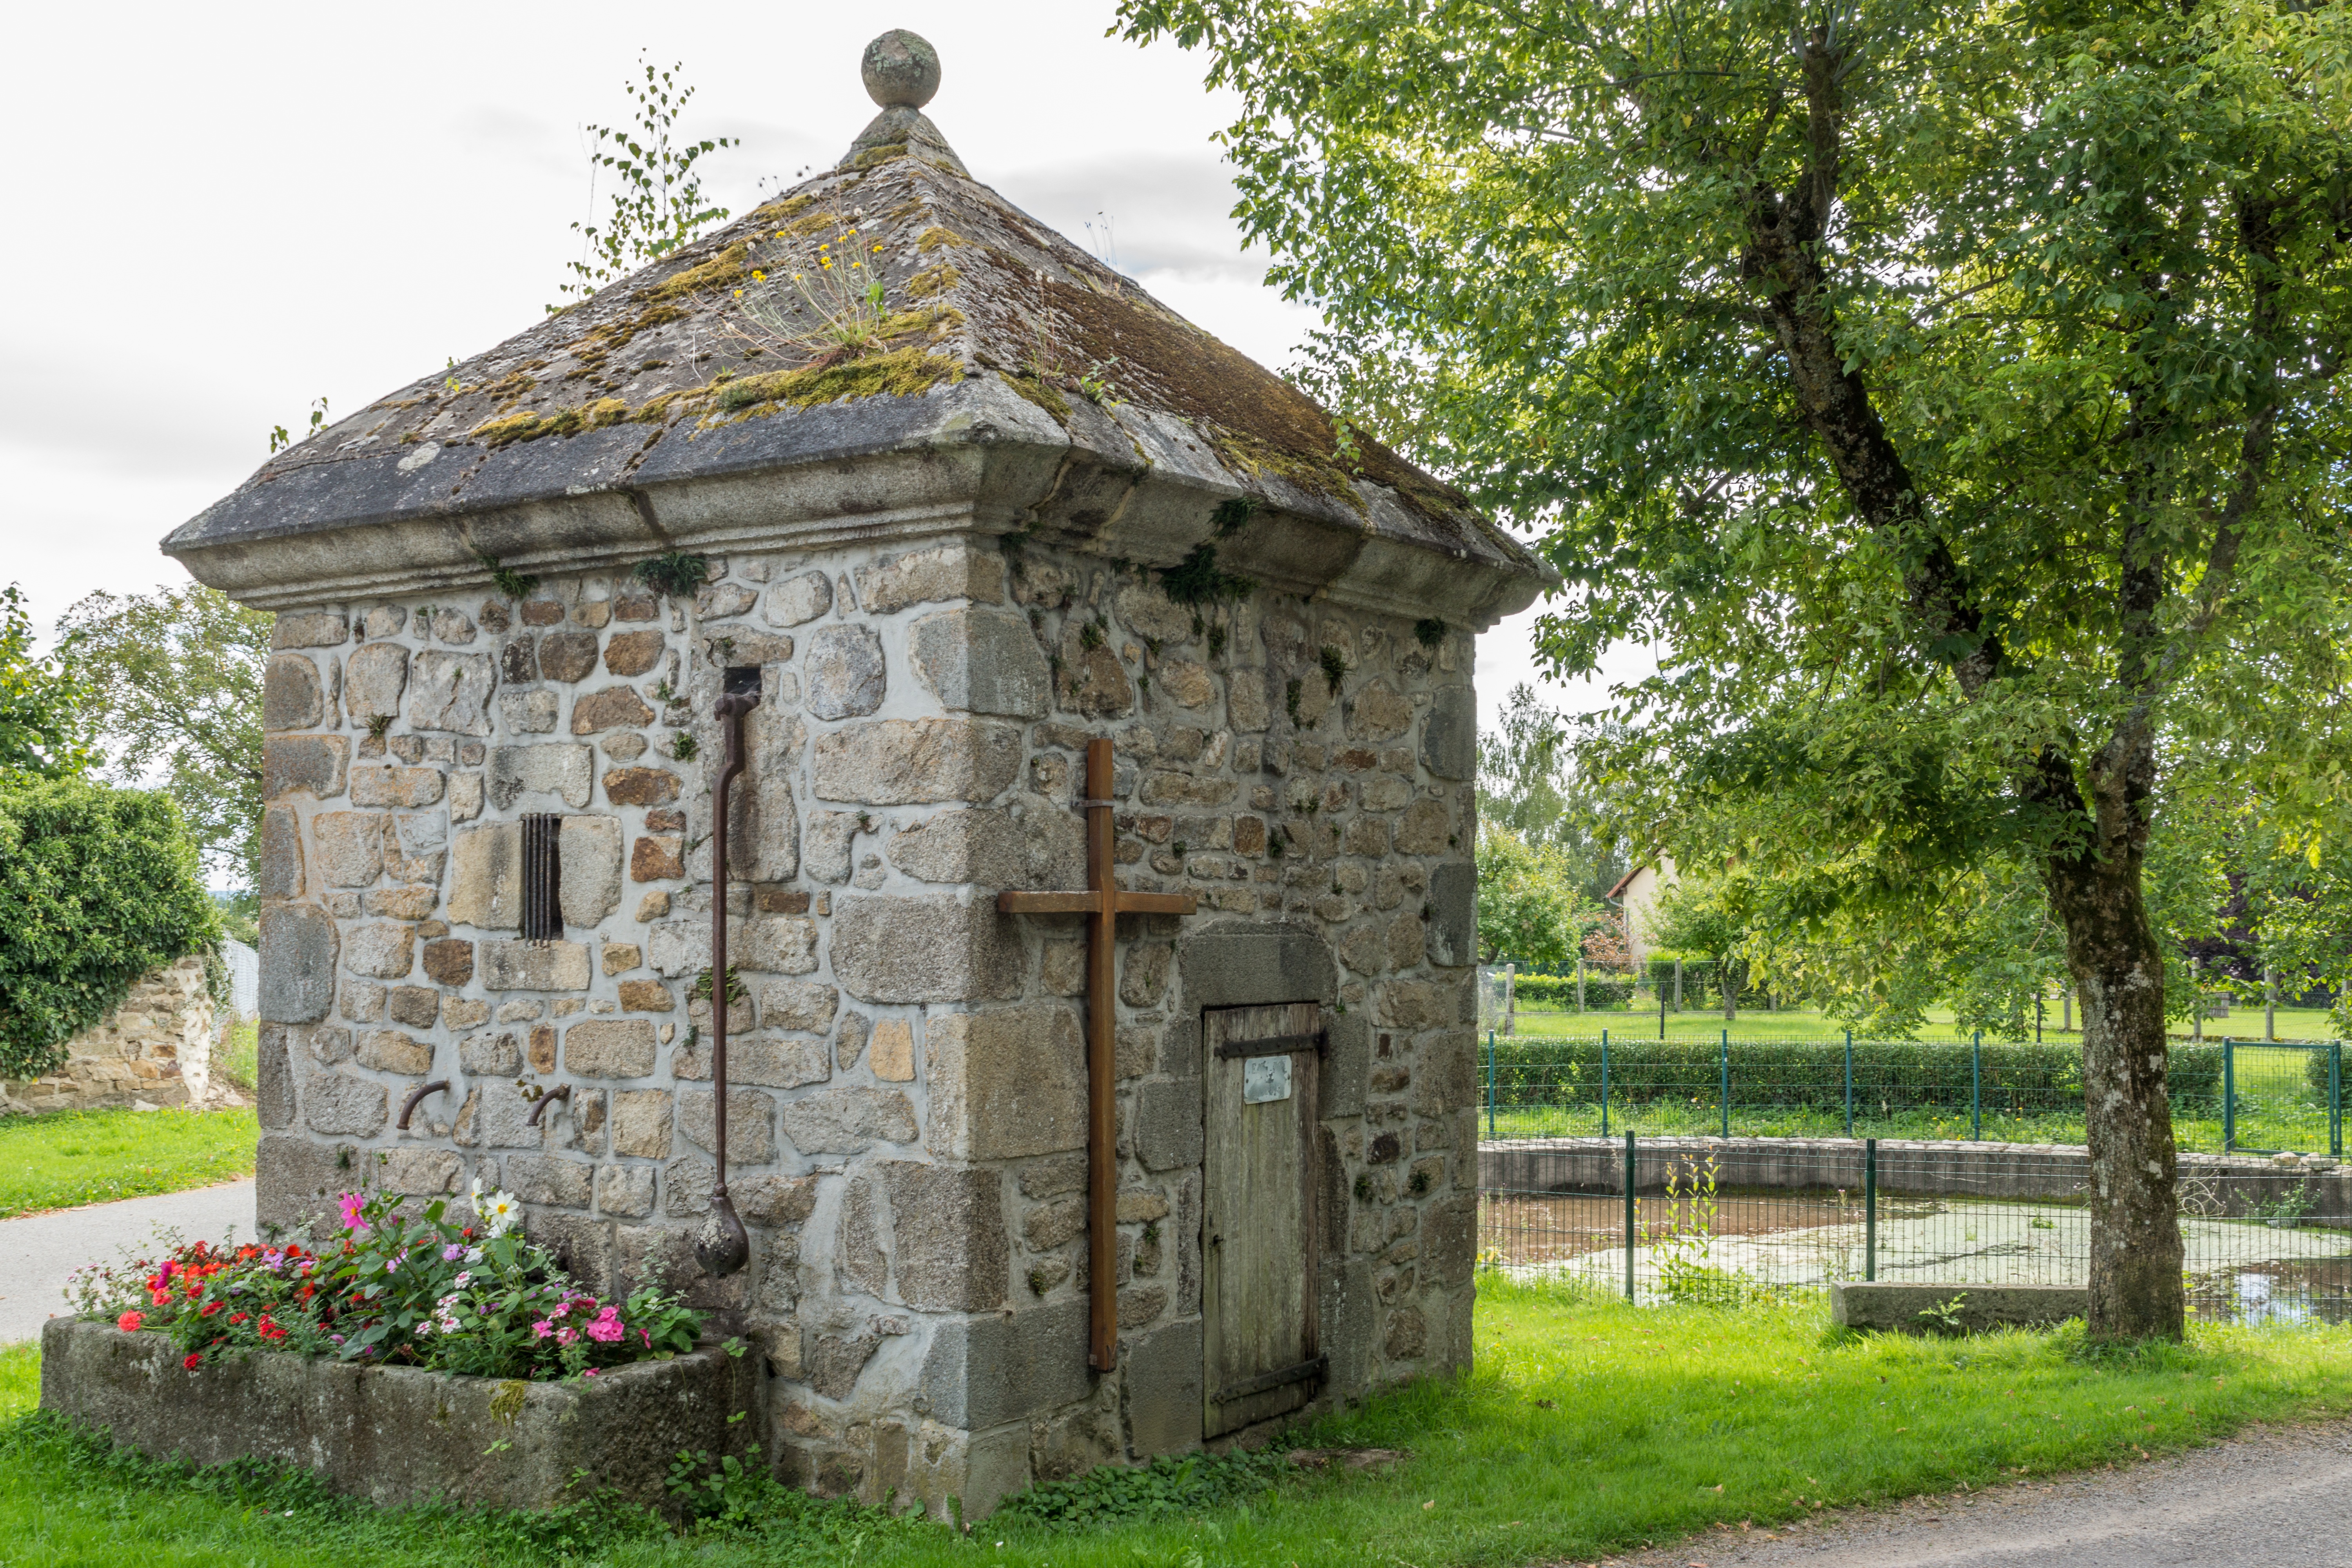
building, chapel, cross, place of worship, shrine, estate, old stone, renovated